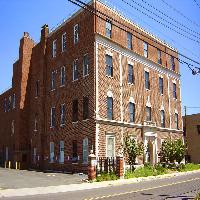
Weather: sun or clear